Glan Conwy F.C.

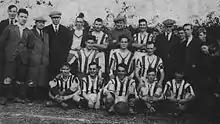
Glan Conwy Jolly Boys circa 1938

Brian Thomas and Dewi Williams of Glan Conwy reformed the club in 1979 and the following year the team re-joined the Vale of Conwy League. Without a home pitch, they played their home games at different venues such as the Llandudno Oval, Hotpoint, Quinton Hazell and Junction Flyover. They remained in the Vale of Conwy League for a further eighteen years. They won the league championship as well as the North Wales Coast FA Junior Cup in 1998 and were promoted to the Gwynedd League. They stayed in this league for just the one season at the end of which they were crowned league champions and were promoted to the Welsh Alliance League. The club reached the final of the FAW Trophy in 2007 but lost heavily to Brymbo. The club had a successful 2009–10 season reaching the final of the FAW Welsh Trophy and pipping local arch rivals Llandudno Junction FC to a second-place finish in the league. They beat South Wales outfit Clydach Wasps 5–1 in the FAW Trophy final to take the cup home to Cae Ffwt.